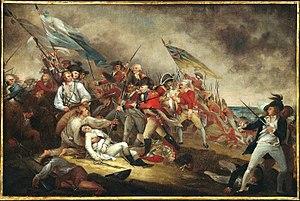
Joseph Warren, né le 11 juin 1741 et mort le 17 juin 1775, est un homme politique, médecin et militaire américain.
Andrew McClary, né en 1730 en Irlande et mort le 17 juin 1775 à Charlestown, est un militaire américain de l'Armée continentale durant la guerre d'indépendance des États-Unis.
Cet article présente un résumé de l’histoire de la ville de Boston. Boston est la capitale et la ville principale de l’État du Massachusetts, au nord-est des États-Unis d’Amérique. Elle constitue le centre économique et culturel de la Nouvelle-Angleterre. La commune comptait 589 141 habitants en l’an 2000, alors que la zone métropolitaine concentrait environ 5,8 millions d’habitants.